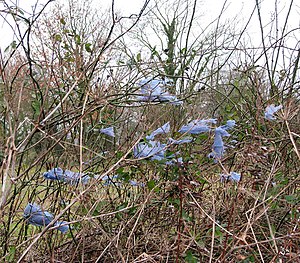
Plastforurening / Forureningen af landjorden
Plastforurening af landjorden.
Plastforurening, plastikforurening eller kunststofforurening betegner ophobning af plast i naturen, der sker bevidst eller ubevidst, med den efterfølgende nedbrydning til mindre og mindre plastpartikler. Plastforureningen er til fare for miljøet og berører både dyr, planter og mennesker. Plast-nedbrydningspartiklerne inddeles i makroplast, mesoplast, mikroplast og nanoplast. Siden plast blev alment tilgængelig er forureningens omfang tiltaget, korreleret med hvor billig og holdbar plast har vist sig at være. Man er nu blevet opmærksom på at plastforurening er et globalt miljøproblem, specielt det enorme omfang forureningen af oceanerne har antaget